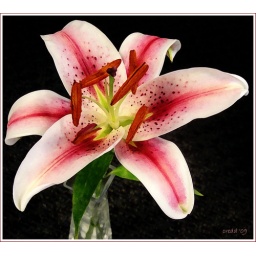
44:365my co-worker gave me this flower yesterday...the bud was completely closed.when i arrived in the office this morning...it was fully open.